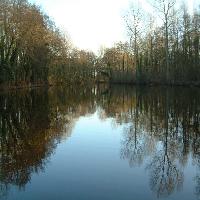
Weather: cloudy or overcast